Boston University CTE Center and Brain Bank

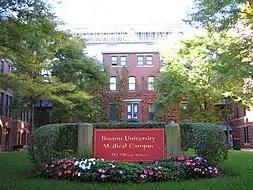
The Boston University Medical Campus hosts the school's CTE Center and Alzheimer's Disease Center

The Boston University CTE Center is an independently run medical research lab located at the Boston University School of Medicine. The Center focuses on research related to the long-term effects of brain trauma and degenerative brain diseases, specializing in the diagnosis and analysis of chronic traumatic encephalopathy (CTE). According to researchers at Boston University, CTE is a brain disease involving progressive neurological deterioration common in athletes, military personnel, and others who have a history of brain trauma. The disease is primarily caused by repeated blows to the head, some of which result in concussions or sub-concussive symptoms.